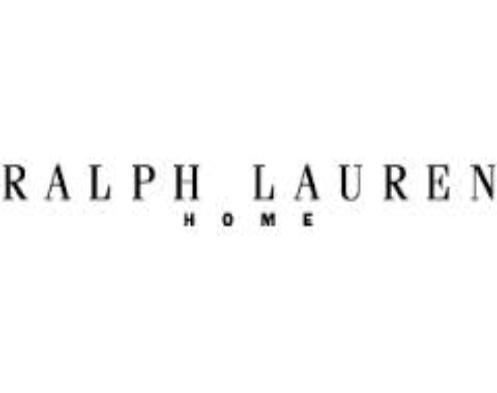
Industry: Necessities